Erie, Pennsylvania

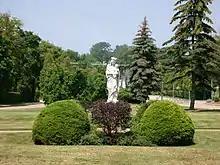
Catholic influence is broadly present in Erie, including at Mercyhurst University.

Erie is situated in Northwestern Pennsylvania at (42.114507, -80.076213), on the southern shore of Lake Erie across from the Canadian province of Ontario. It is northeast of Cleveland, Ohio, southwest of Buffalo, New York, and north of Pittsburgh. Erie's bedrock is Devonian shale and siltstone, overlain by glacial tills and stratified drift. Stream drainage in the city flows northward into Lake Erie, then through Lake Ontario into the St. Lawrence River, and out to the Atlantic Ocean. South of Erie is a drainage divide, beyond which most of the streams in western Pennsylvania flow south into the Allegheny or Ohio Rivers. Lake Erie is about above sea level, while the city of Erie is about above sea level.